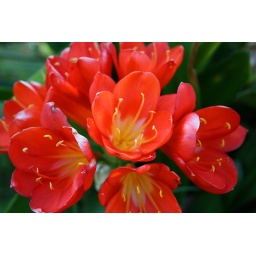
Not sure what they are, but these gorgeous orange flowers live in my front yard